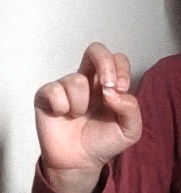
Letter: gaaf